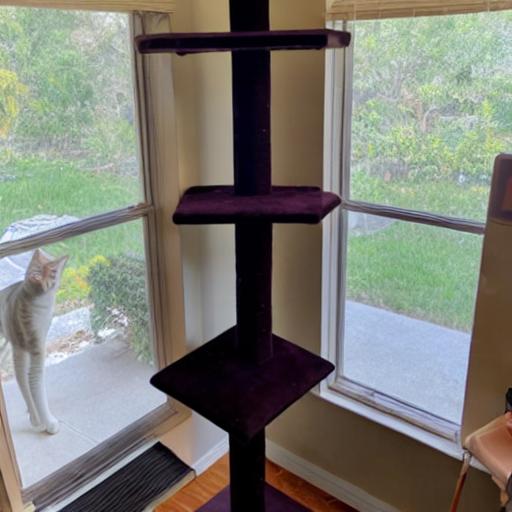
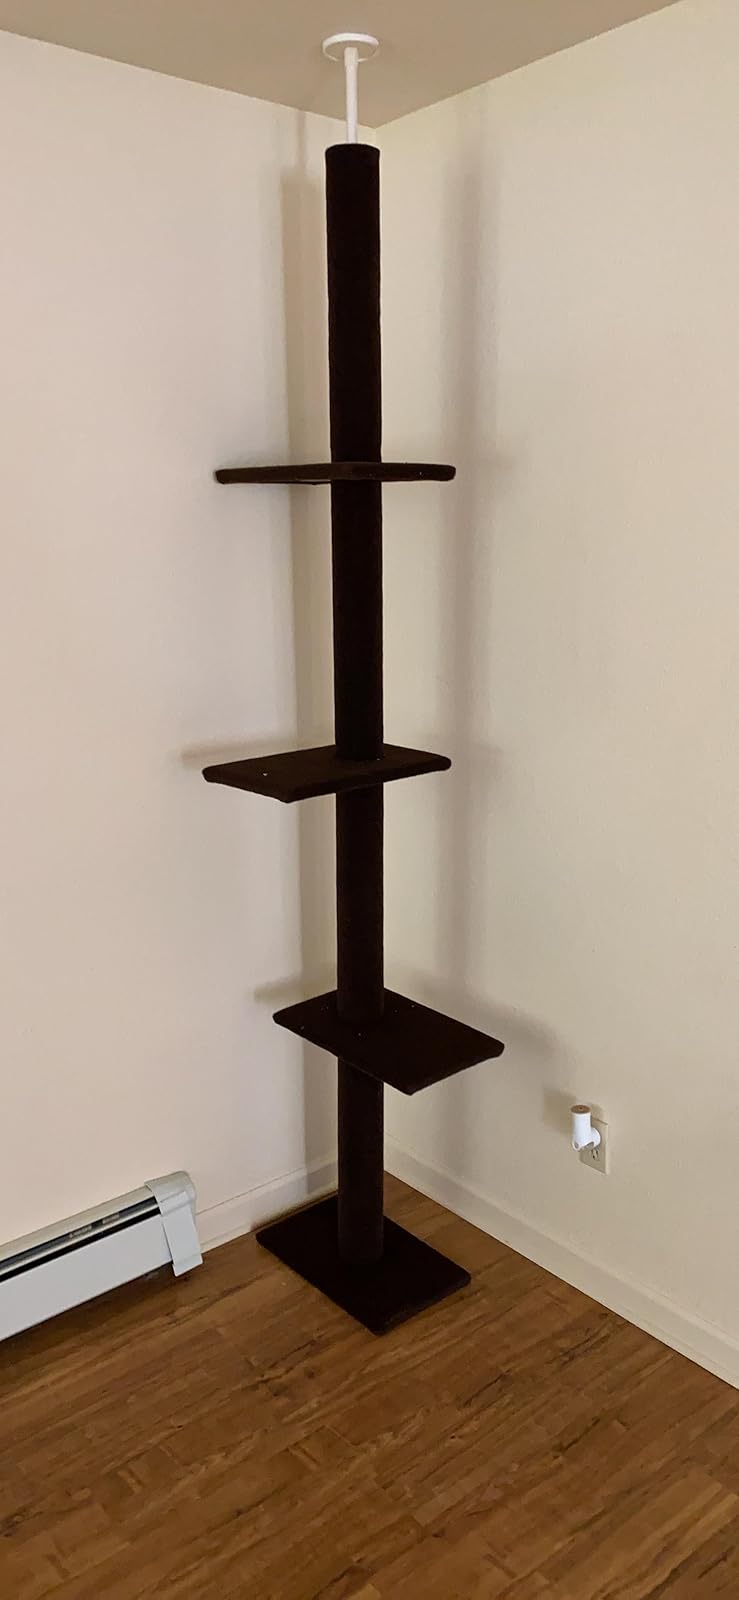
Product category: items_cat tree
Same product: no